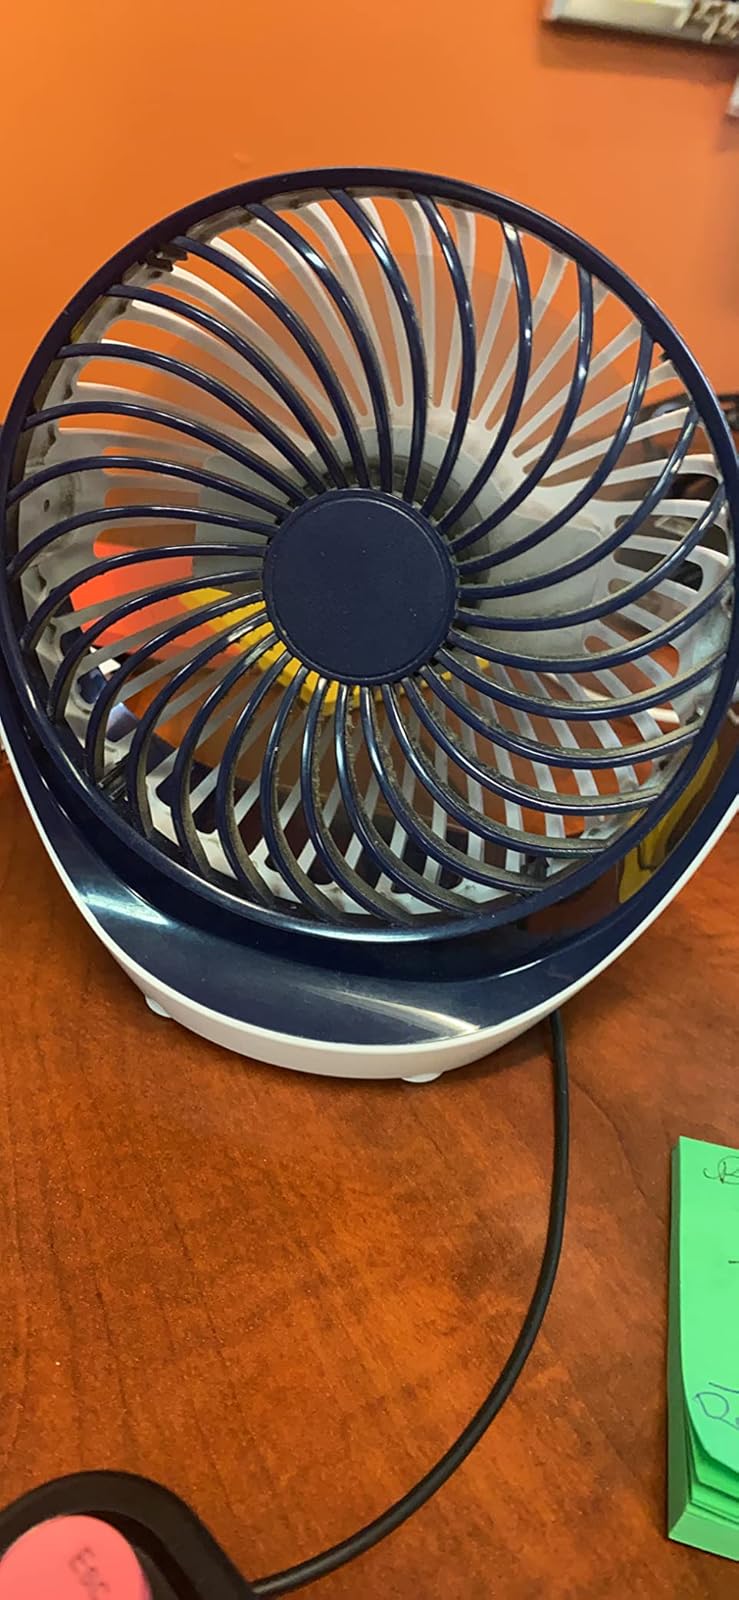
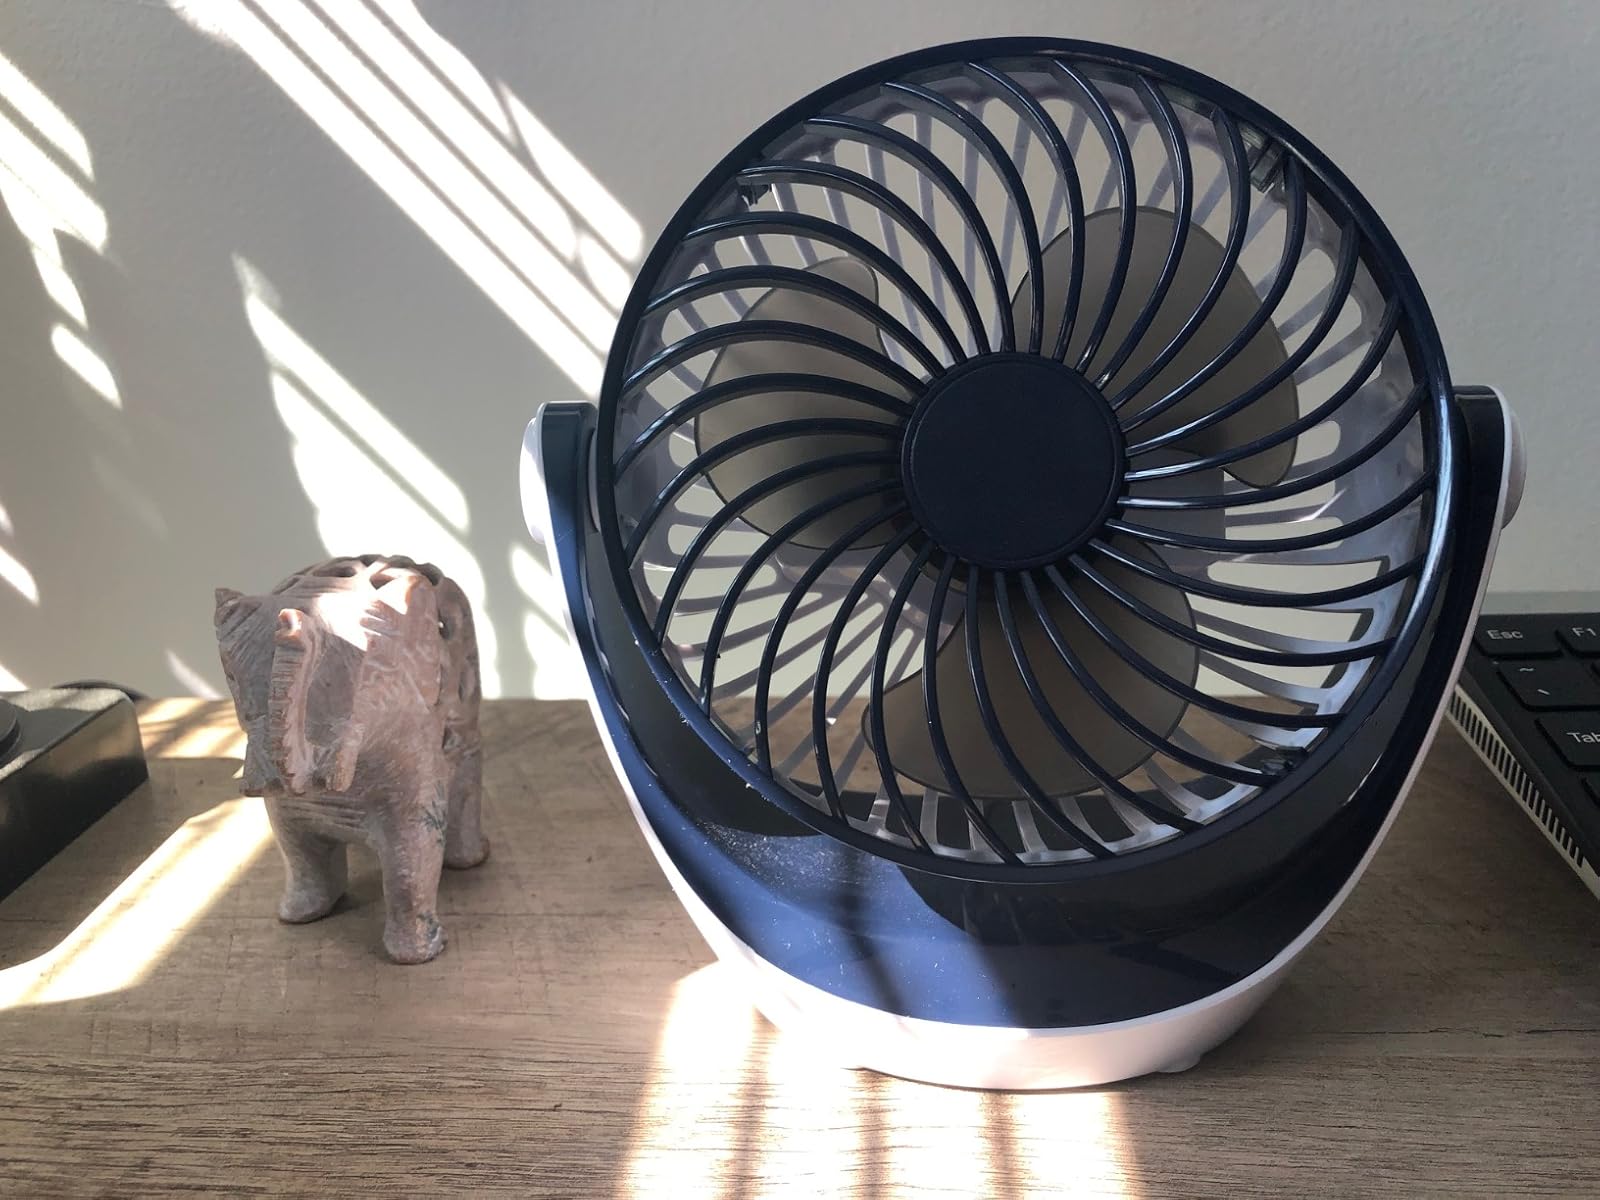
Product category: fan
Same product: yes